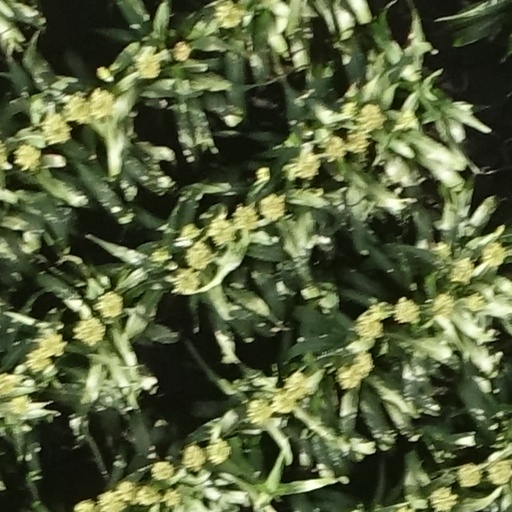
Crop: sorghum